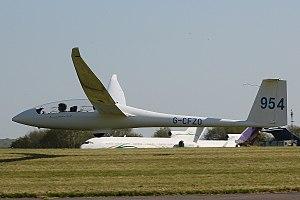
Le Schempp-Hirth Nimbus-3 est un planeur construit par Schempp-Hirth dans les années 1980.